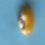
Maize quality: Good